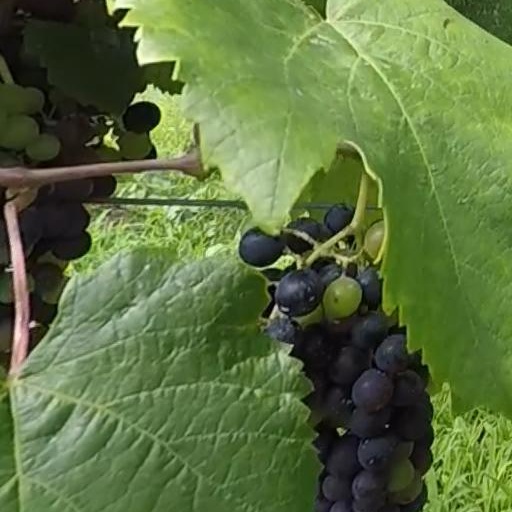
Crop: grape